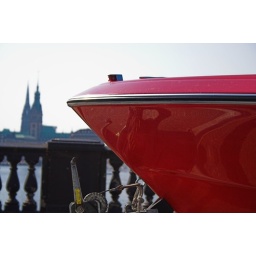
Taken out of my car while I was standing in a traffic jam.